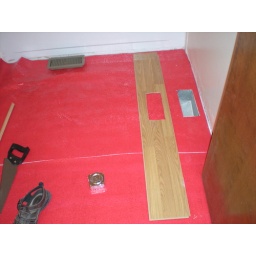
Roughed out floor vent in upstairs bathroom